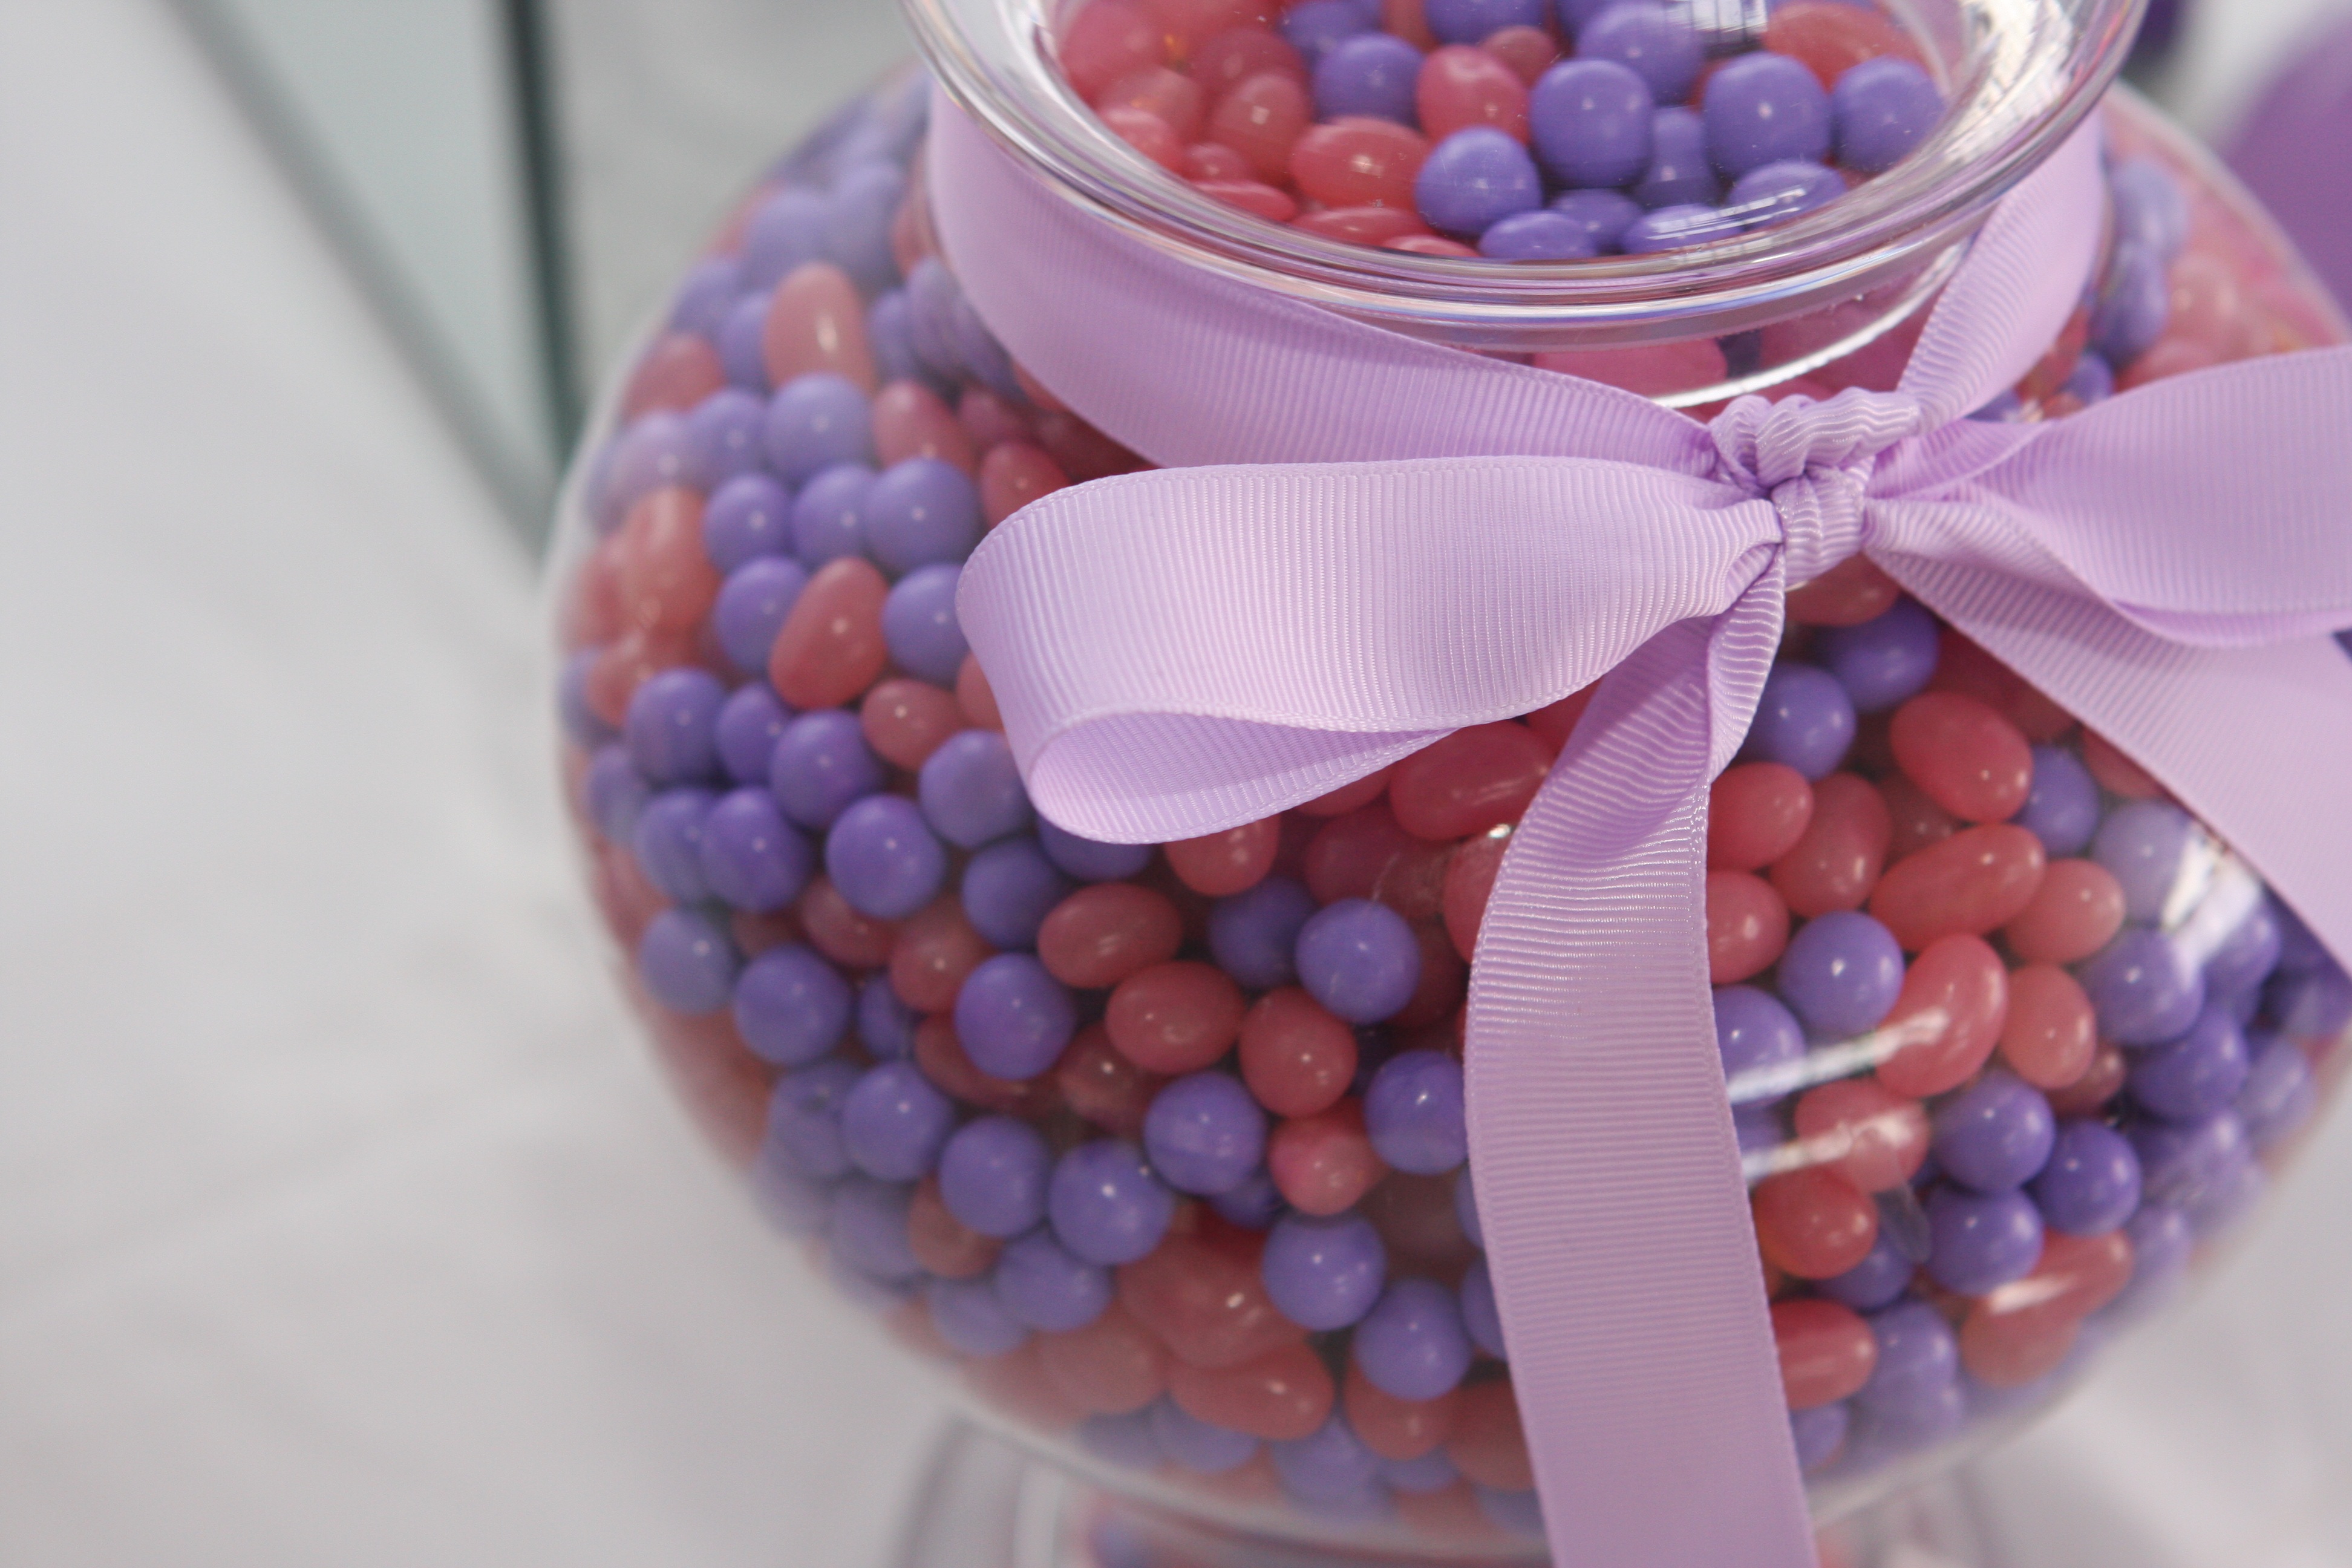
fruit, sweet, flower, purple, food, produce, pink, bead, dessert, celebrate, art, sugar, party, beautiful, fashion accessory